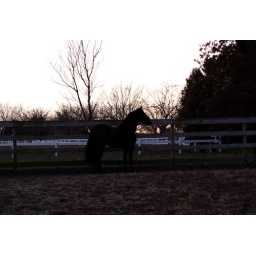
My friend's Paso Fino gelding,Tequilla, standing proud by the fence in the pasture.